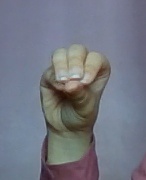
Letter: ha